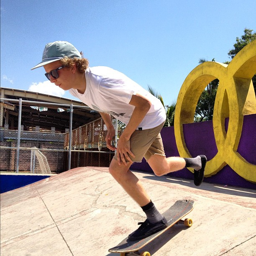
a person riding a skate board on a skate park
A person on a skateboard riding on a ramp.
A young man going down a ramp on his skateboard at a skateboard park.
there is a male skateboarder going down a ramp
A young man riding a skate board down the side of a ramp.